David IV

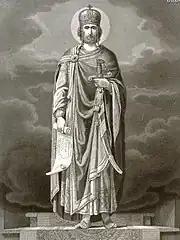
King David IV by Mikhail Sabinin

After putting an end to Turkish invasions and re-establishing the traditional feudal system, David IV decided to strengthen central power before embarking on more important projects. Just after the Georgian economy was restored, a large part of the nobility, including the duke Liparit V of Kldekari and Prince Niania Kakhaberisdze, pledged their allegiance to the king. This act represented a remarkable change compared to the reactions of noble society to previous kings, but was short-lived.